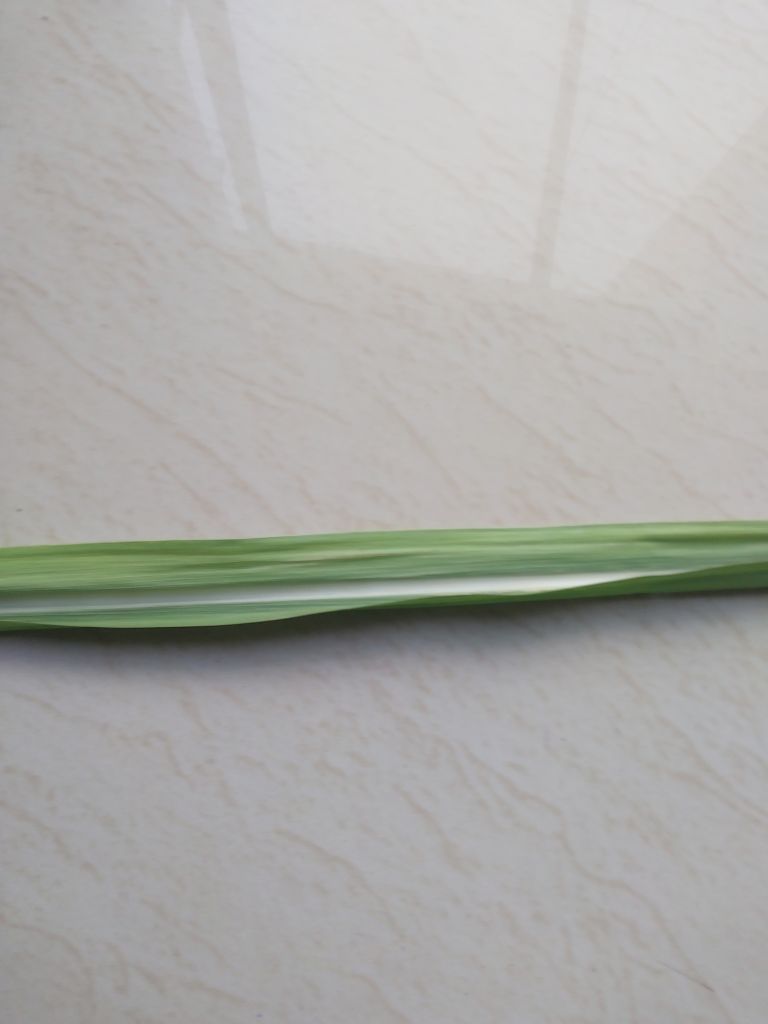
Label: Viral Disease